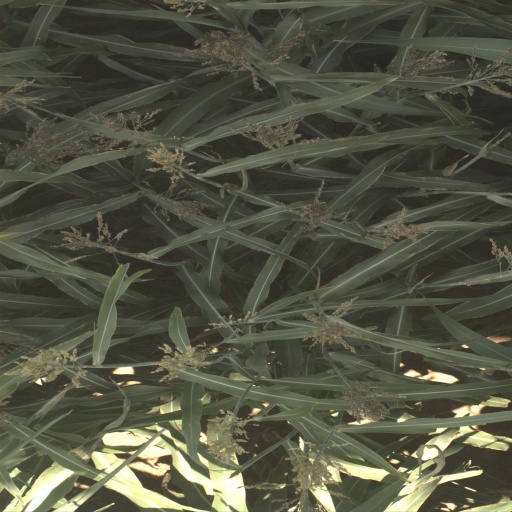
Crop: sorghum